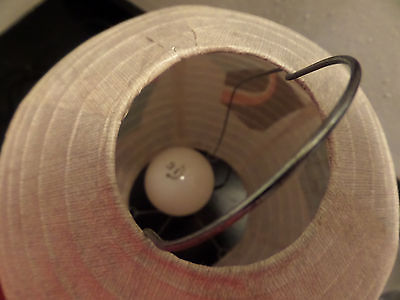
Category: lamp